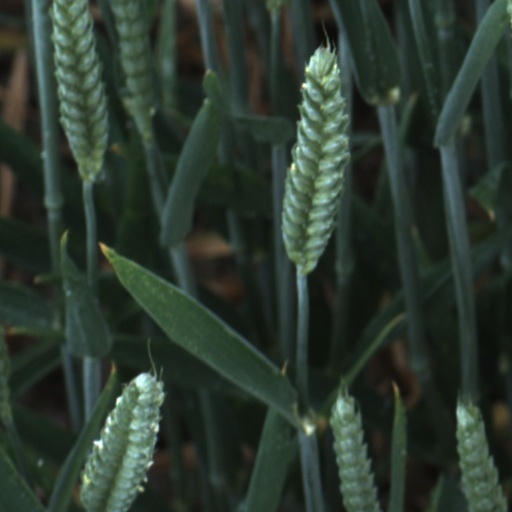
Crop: wheat